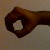
The image shows a hand gesture representing the number 0 in Indian Sign Language.